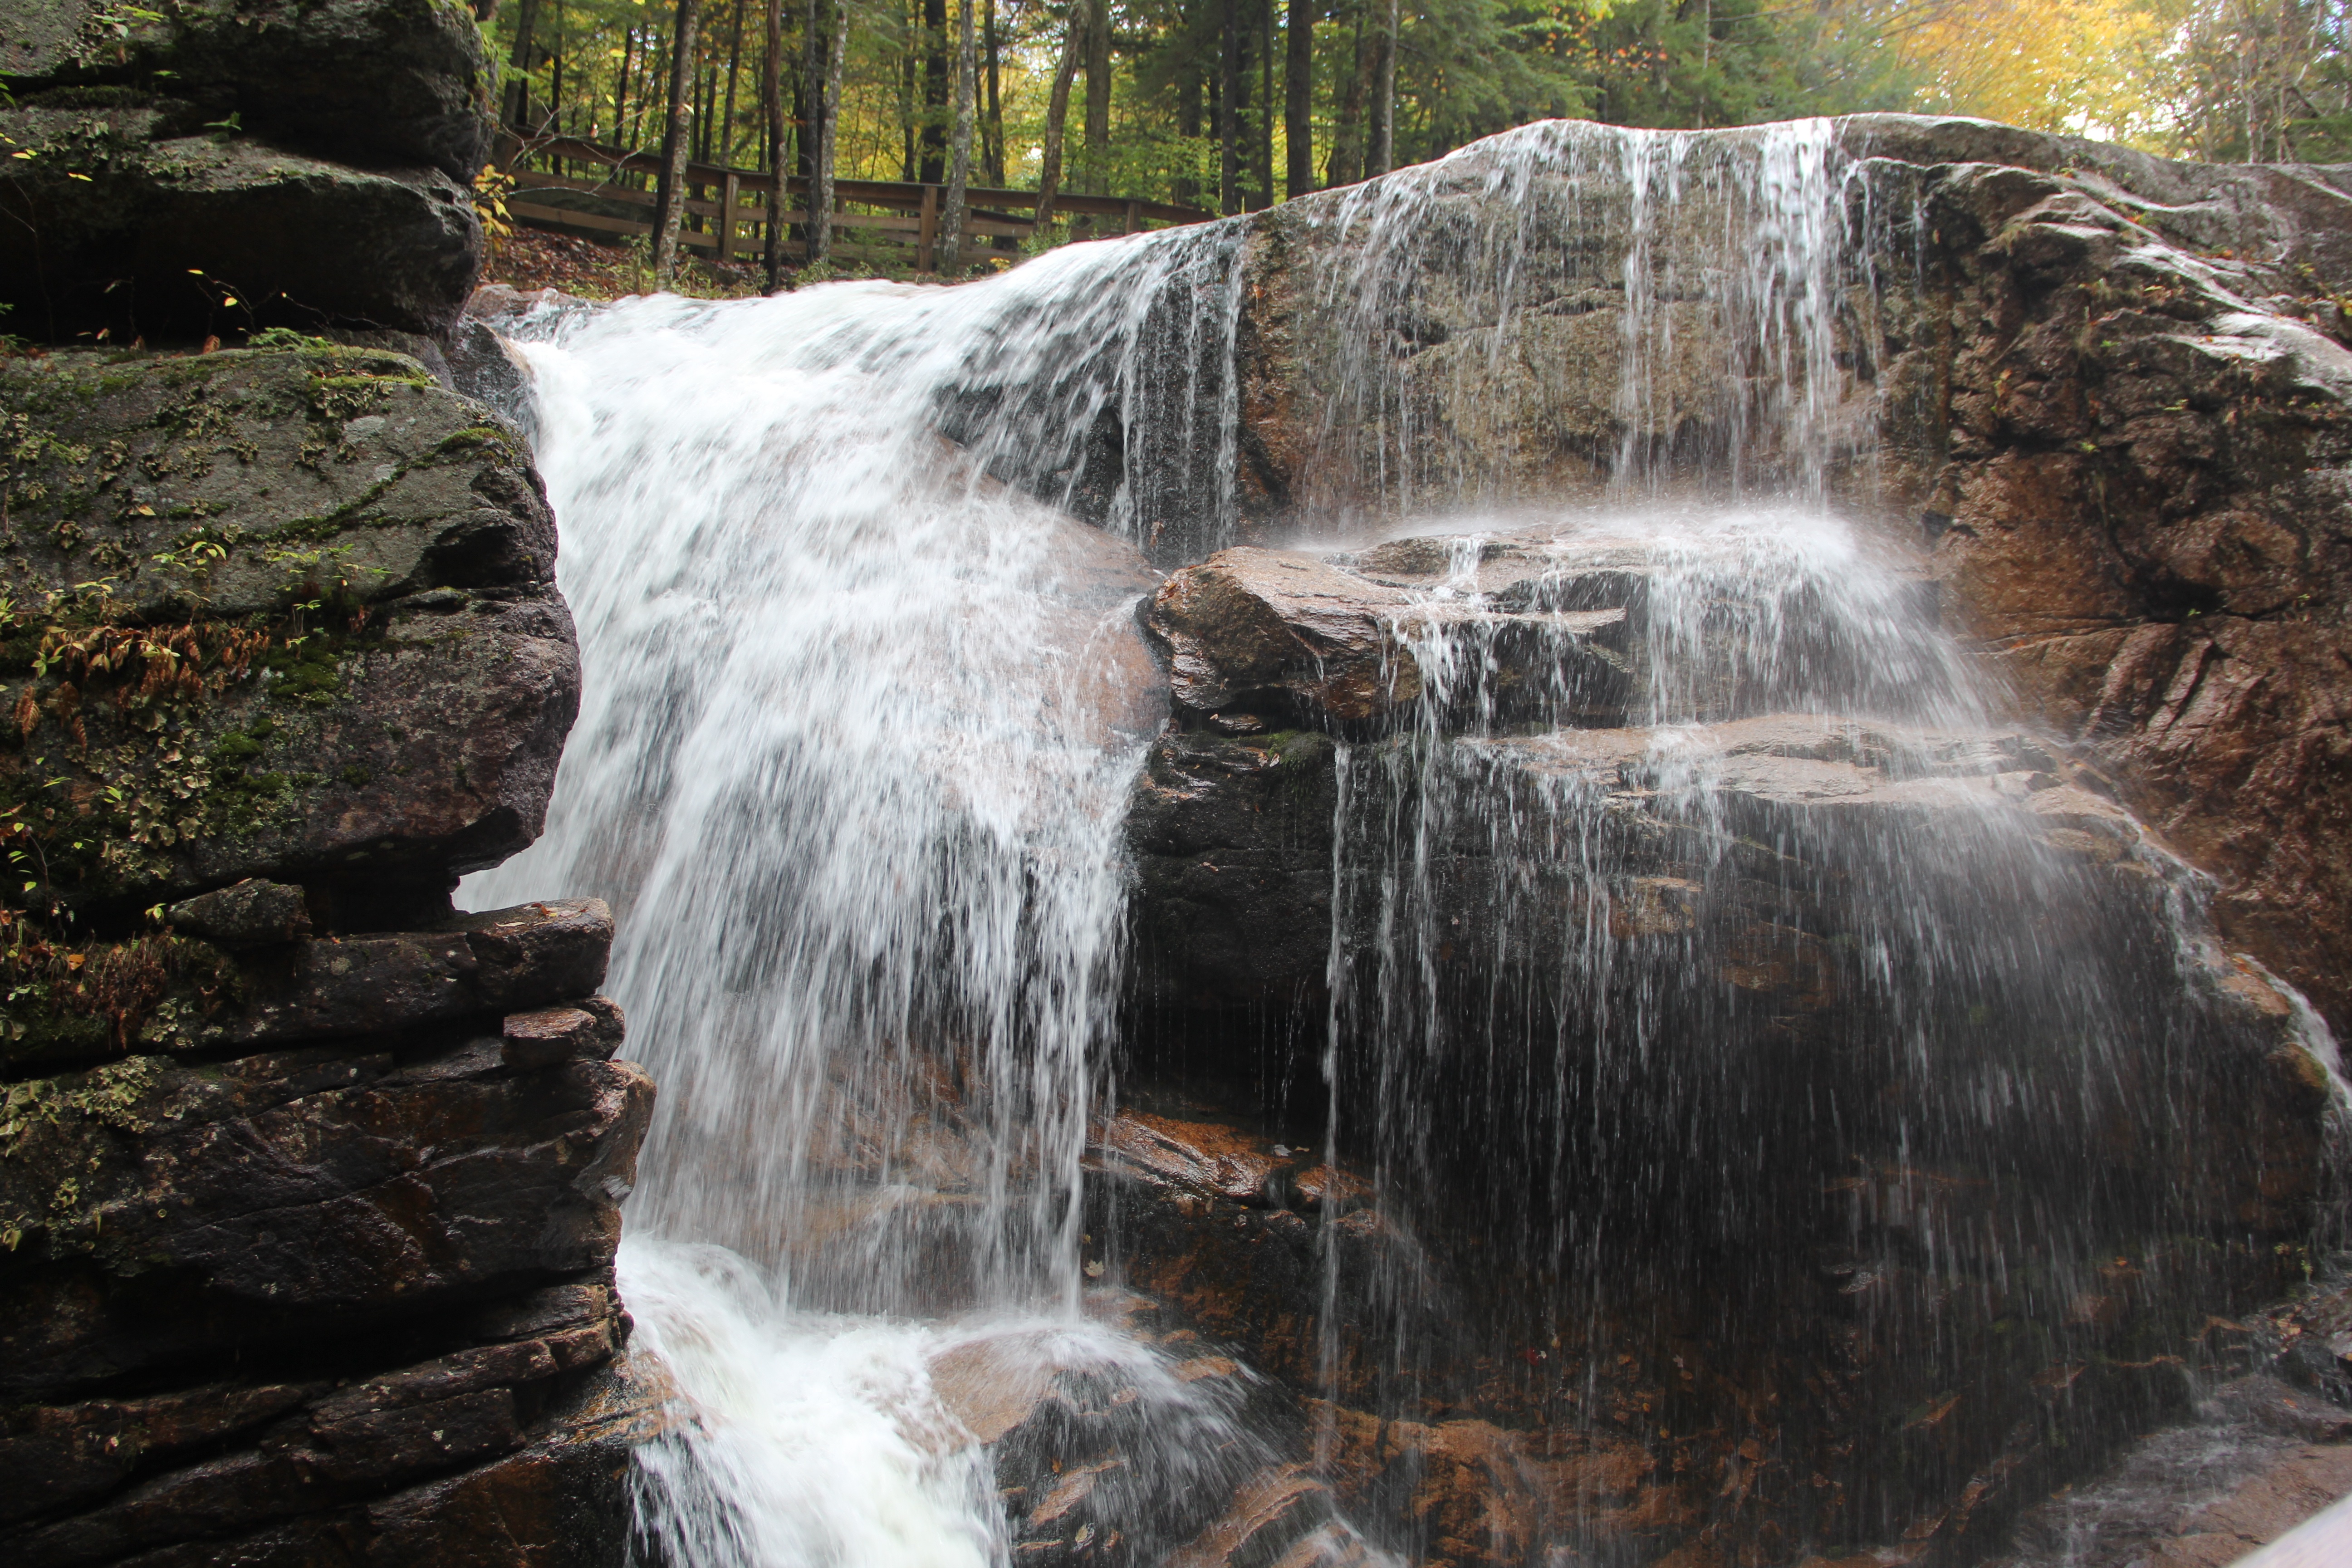
landscape, water, forest, rock, waterfall, environment, stream, hike, body of water, mountains, wasserfall, water feature, watercourse, new england, flume, white mountains, new hampshire